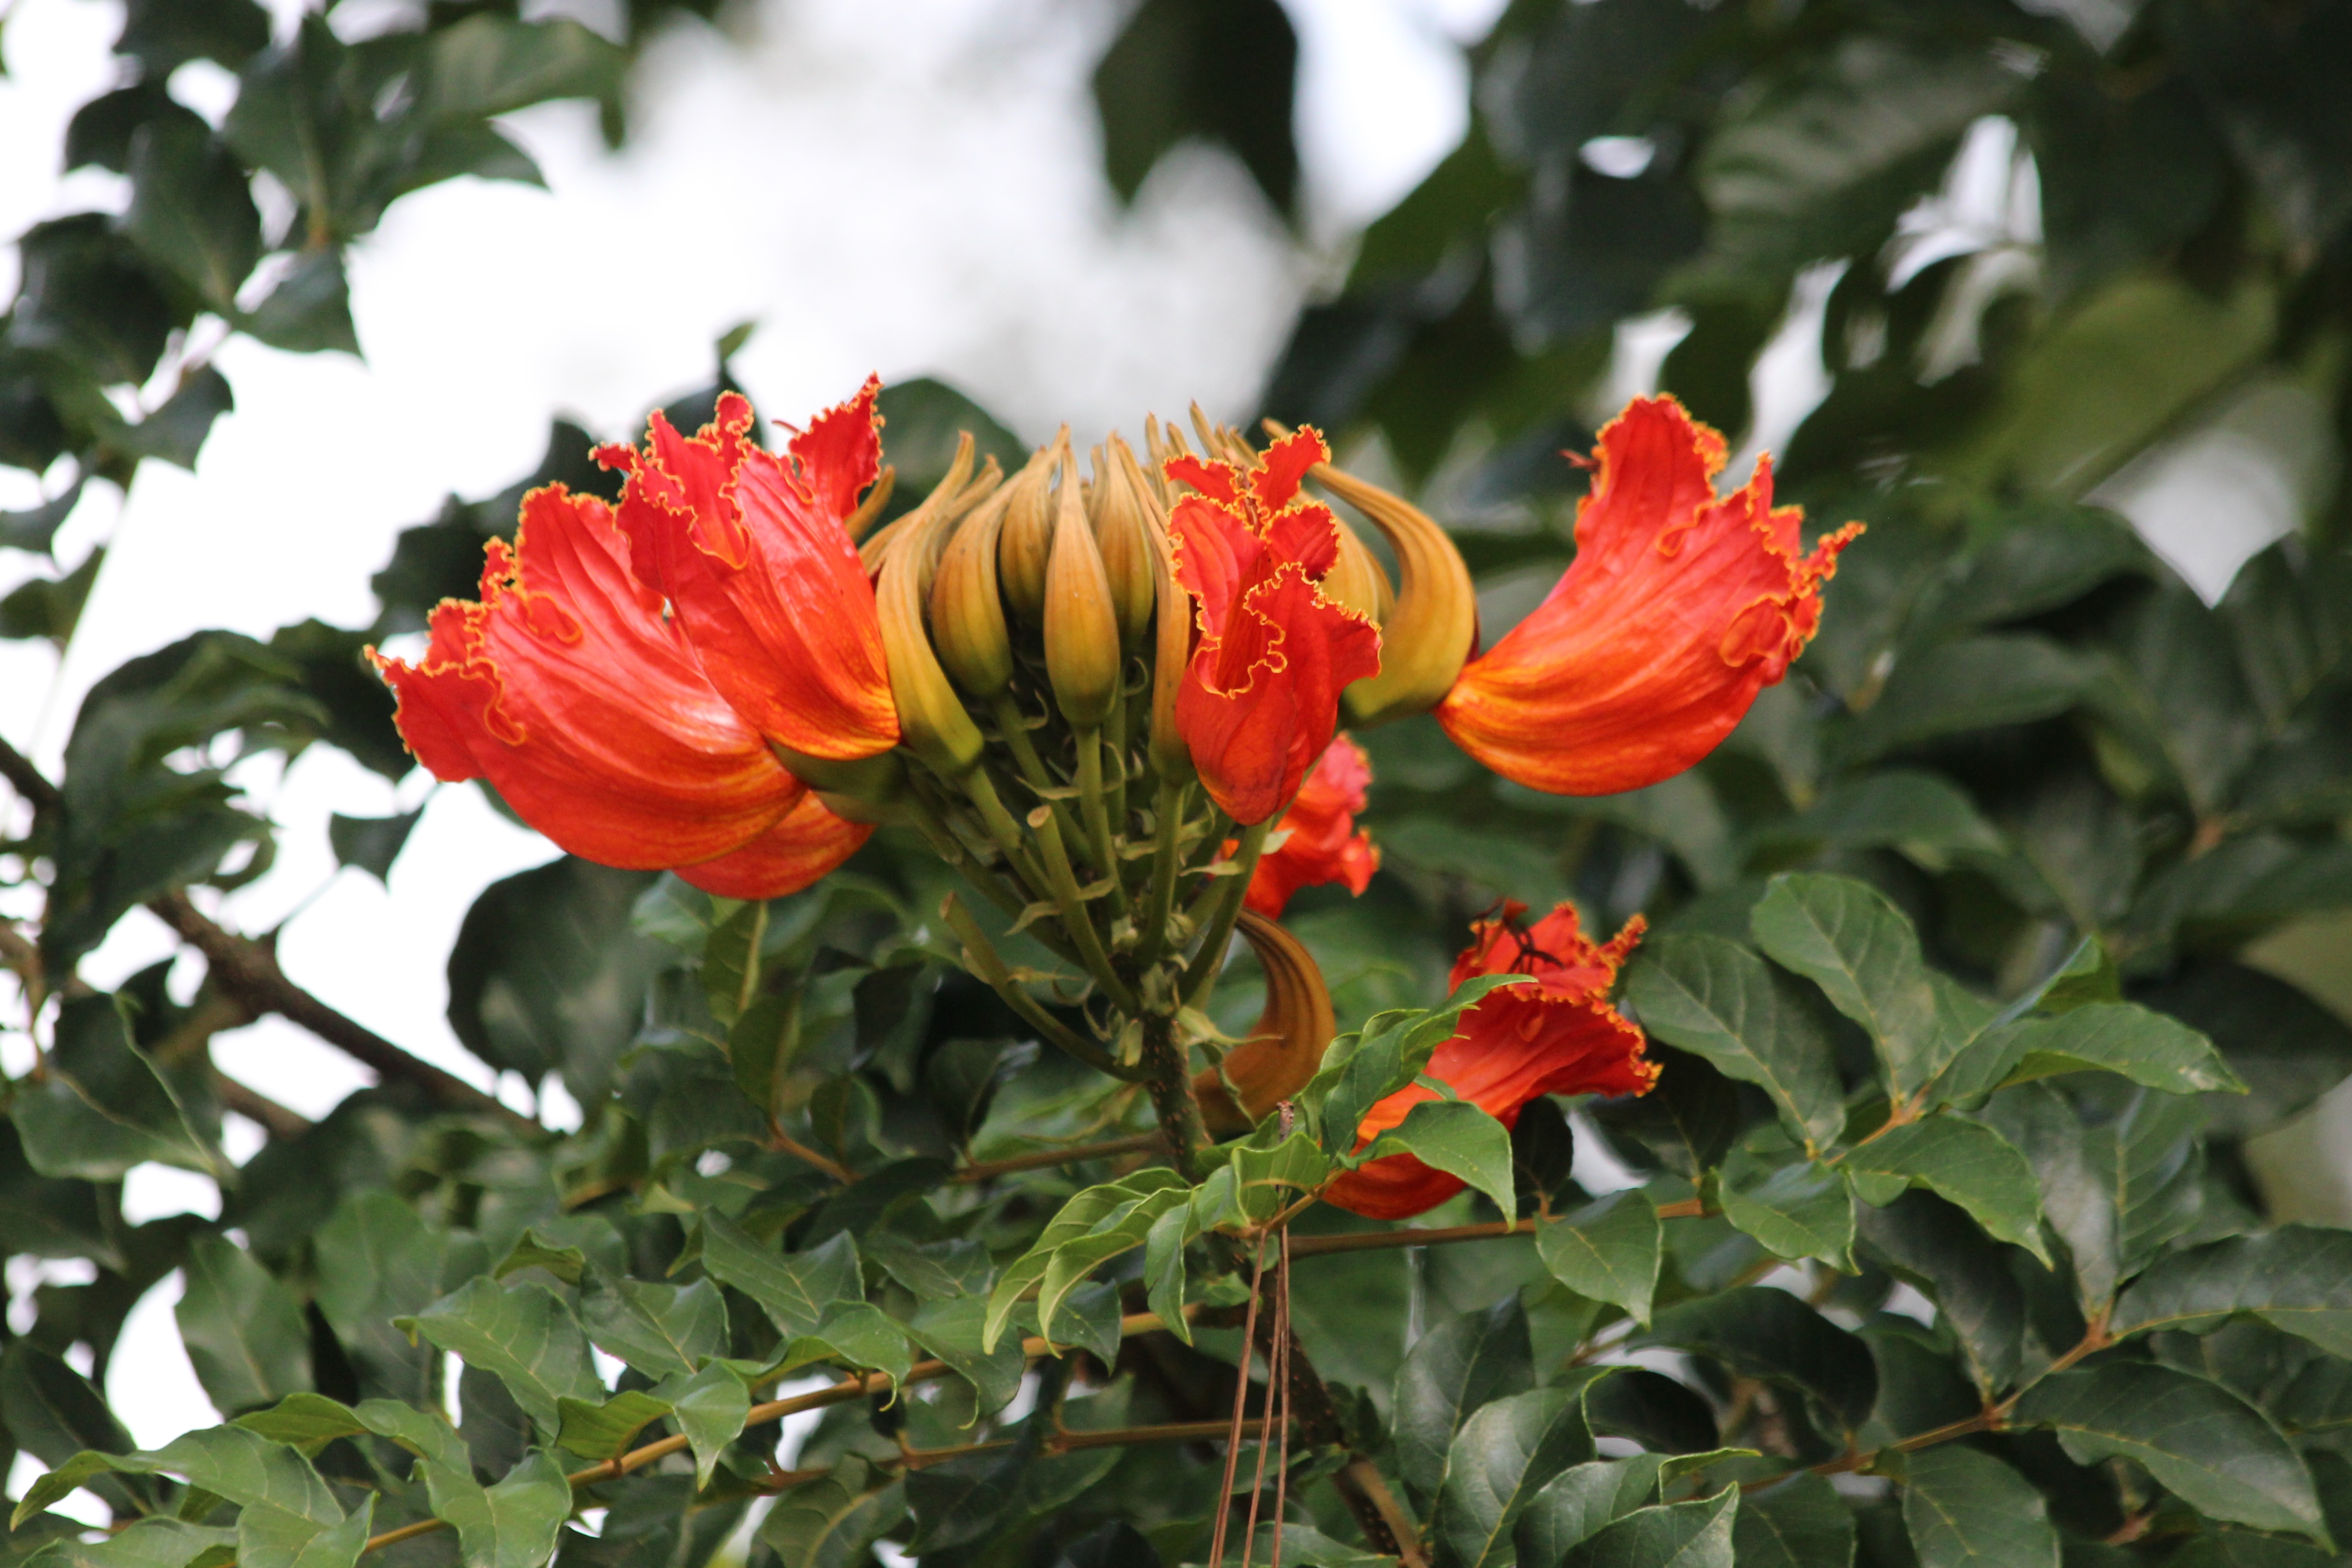
tree, plant, flower, petal, green, botany, flora, shrub, bright, living nature, flowering plant, spathodea campanulata, flowering branch, tulip tree, land plant, spatodeja nut produced, scarlet flowers